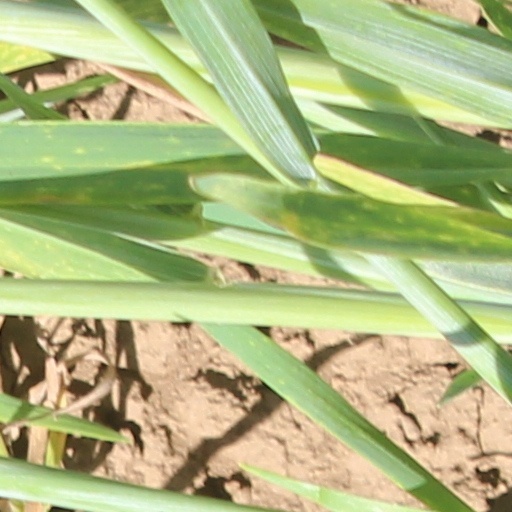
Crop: wheat